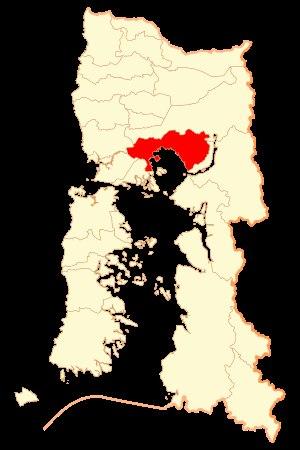
Puerto Montt est une ville et une commune du Chili, capitale de la province de Llanquihue et de la région des Lacs. Fortement dépendante des activités touristiques et de transport, Puerto Montt est la porte d'entrée de la Patagonie chilienne qui commence au niveau de l'estuaire de Reloncaví et s'étend jusqu'au cap Horn.